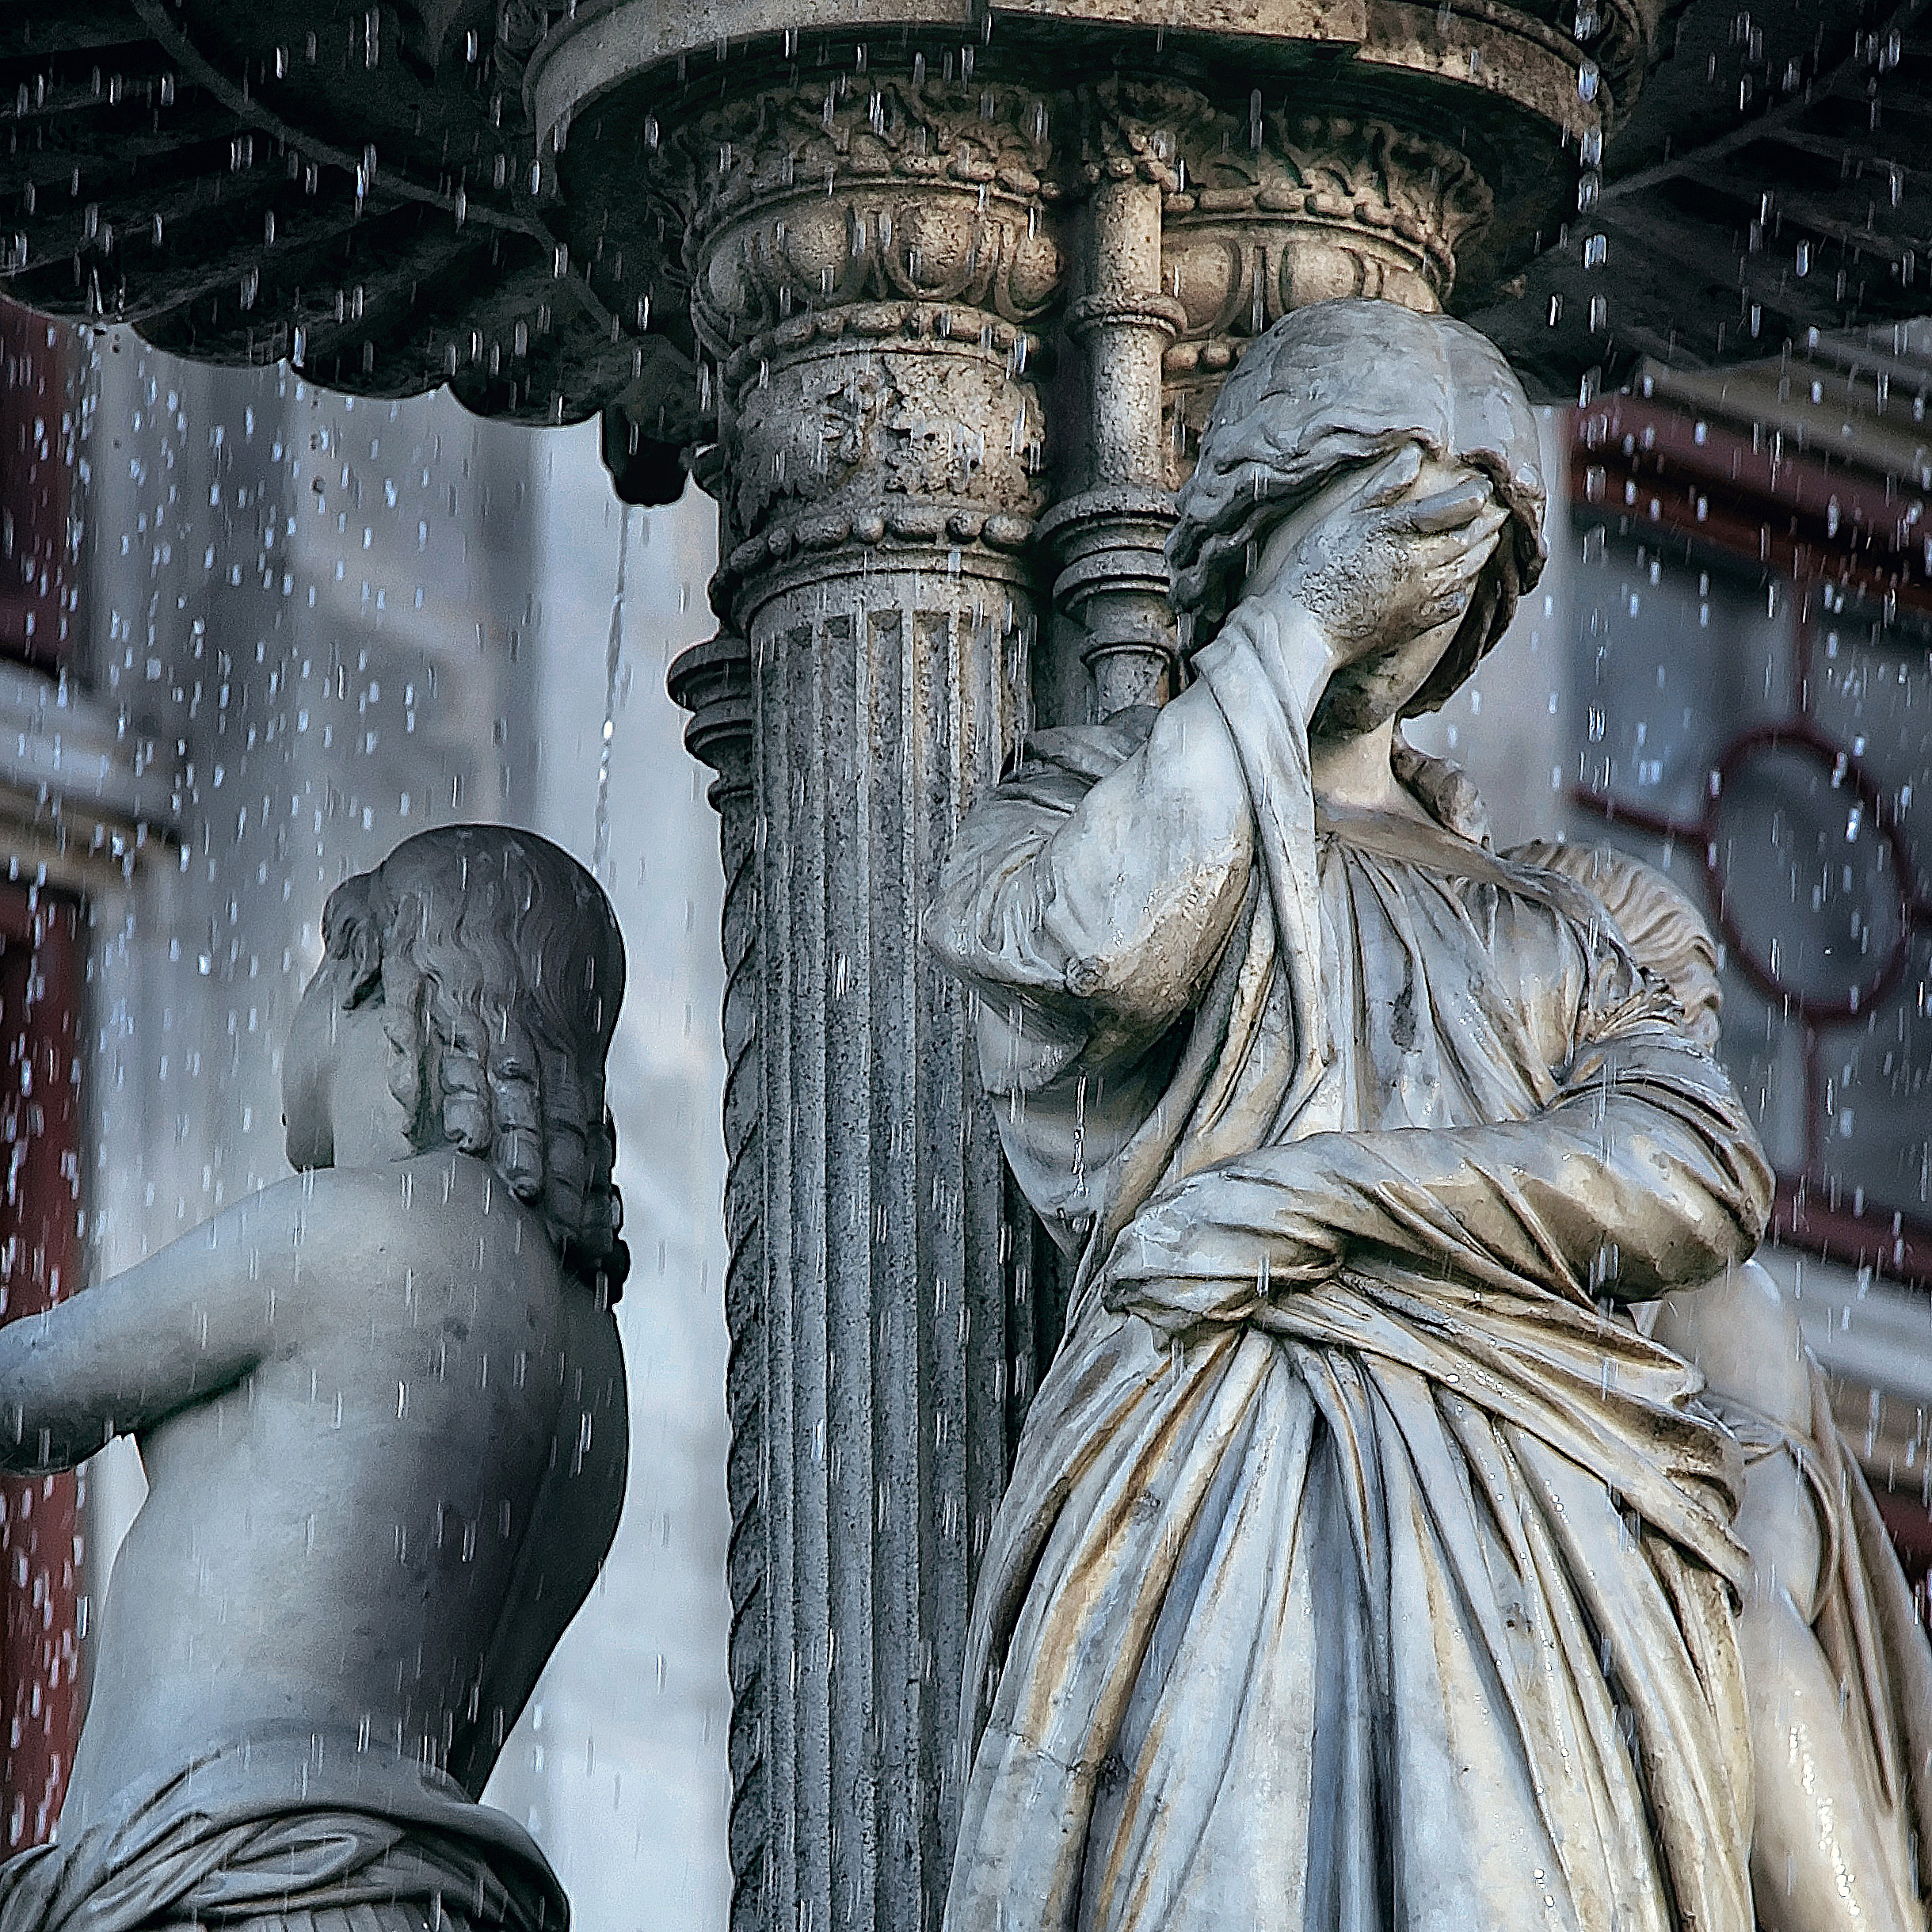
water, rain, monument, statue, austria, sculpture, art, temple, vienna, fountain, drops, carving, figures, mythology, ancient history